Wilhelm Sasnal

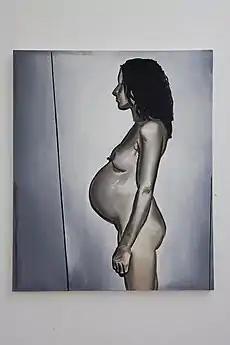
Wilhelm Sasnal, "Anka", 2010, collection of the Museum of Modern Art, Warsaw

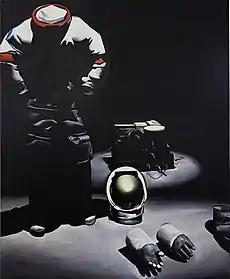
Wilhelm Sasnal, "Untitled (Astronaut), 2011," Museum of Modern Art in Warsaw

Sasnal produces pencil drawings, ink drawings, photographs, videos and paintings. In his art he employs a variety of media and cultivates a non-uniform practice.